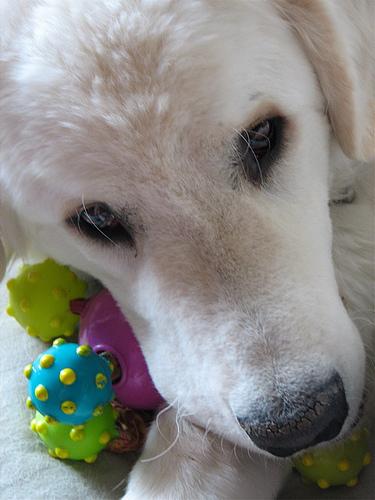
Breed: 223-n000067-kuvasz